History of Palm Beach County, Florida

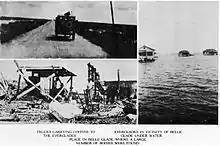
A montage of images of impact by the Okeechobee hurricane

Palm Beach County benefited significantly from the land boom of the 1920s and also experienced a massive growth in population during the decade. In the county seat of West Palm Beach, the total property value skyrocketed from $13.6 million in 1920 to $61 million in 1925 and then reached a pre-Great Depression peak of $89 million in 1929. The 1920 census recorded a population of 18,654 people in the county, which increased to 51,781 people by the 1930 census, while the population of West Palm Beach quadrupled between 1920 and 1927. Many local historic districts and landmarks were designed and constructed during the 1920s, with notable architects such as the firm Harvey and Clarke (which included Gustav Maass, notable in his own right), Maurice Fatio, Mizner, and Marion Sims Wyeth. Several municipalities incorporated, including Boynton Beach in 1920; Lantana in 1921; Pahokee and Riviera Beach in 1922; Kelsey City (which became Lake Park in 1939) in 1923; Jupiter, Boca Raton, and Gulf Stream in 1925; Greenacres in 1926; Belle Glade in 1928; and Plumosus City in 1929, which was later absorbed by the town of Jupiter in 1959. The county boundaries also contracted further in the 1920s after Martin County was established in 1925.